Taschen

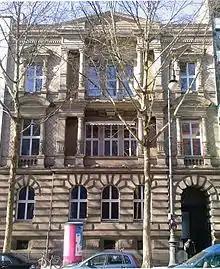
Taschen headquarters on Hohenzollernring 53, Cologne

In 1985, Taschen introduced the "Basic Art" series with an inaugural title on Salvador Dalí. Today's series comprises over 100 titles available in up to 30 languages, each about a separate artist, from classical to contemporary. Further series followed, alongside an expansion into new themes like architecture, design, film, and lifestyle. For example, the firm also publishes a "Basic Architecture" series in the same style as "Basic Art" that covers some of the most prominent architects in history.